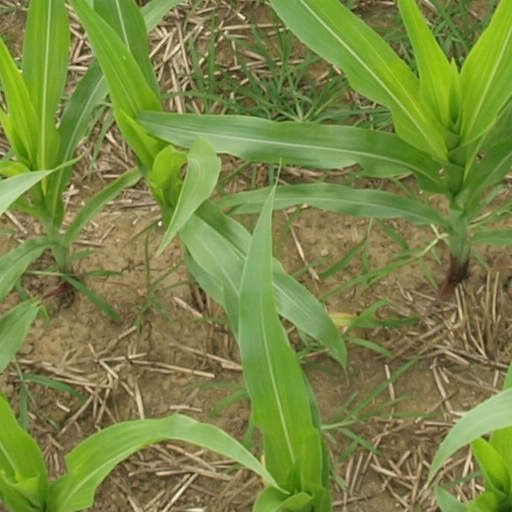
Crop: maize; corn